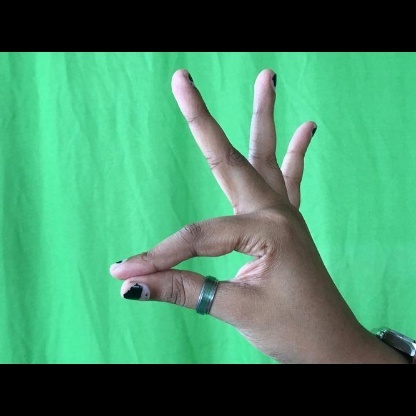
Mudra: Hamsasyam